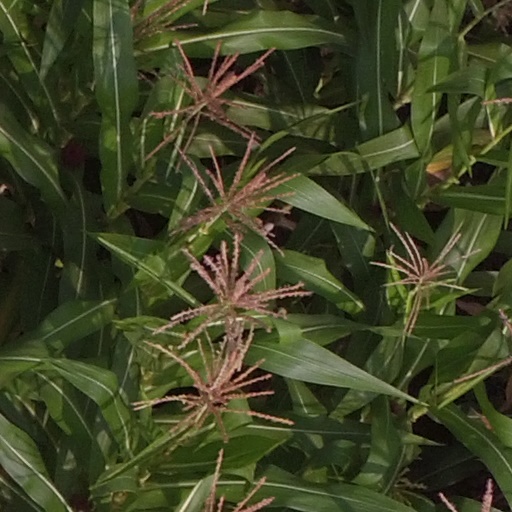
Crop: maize; corn